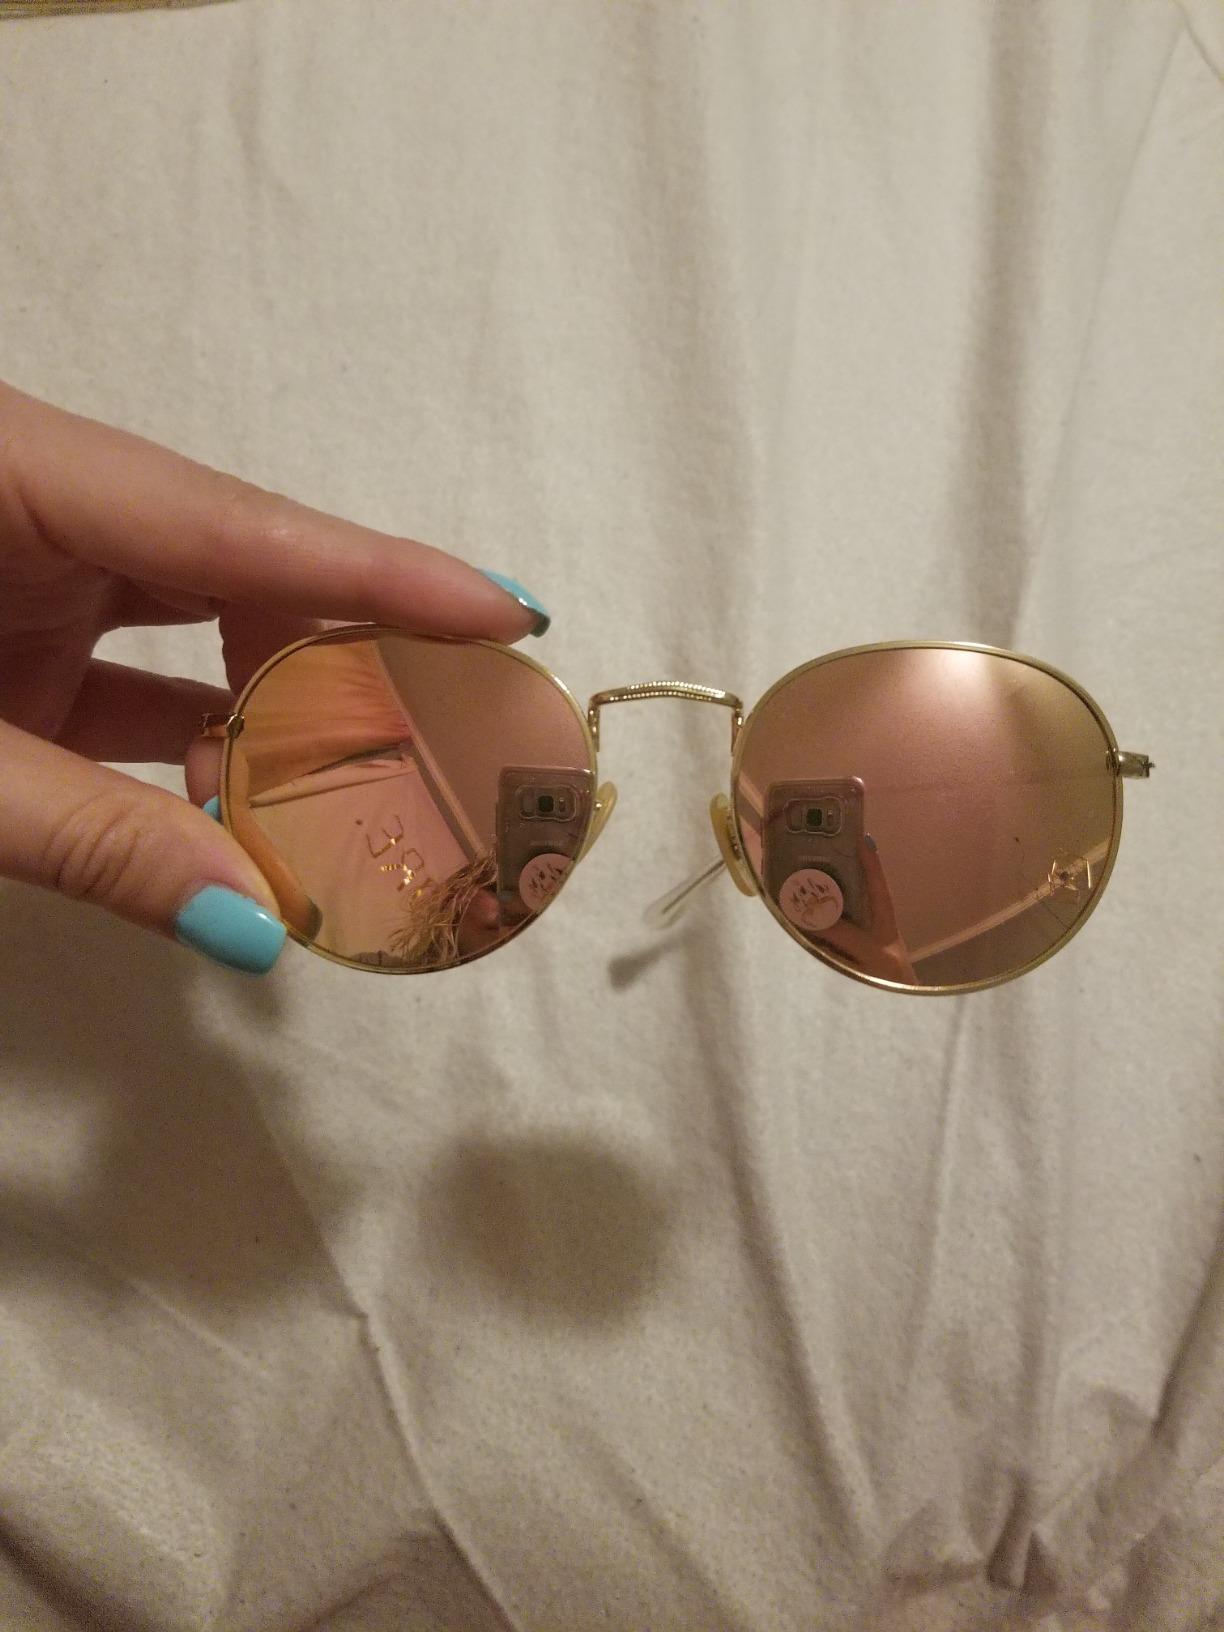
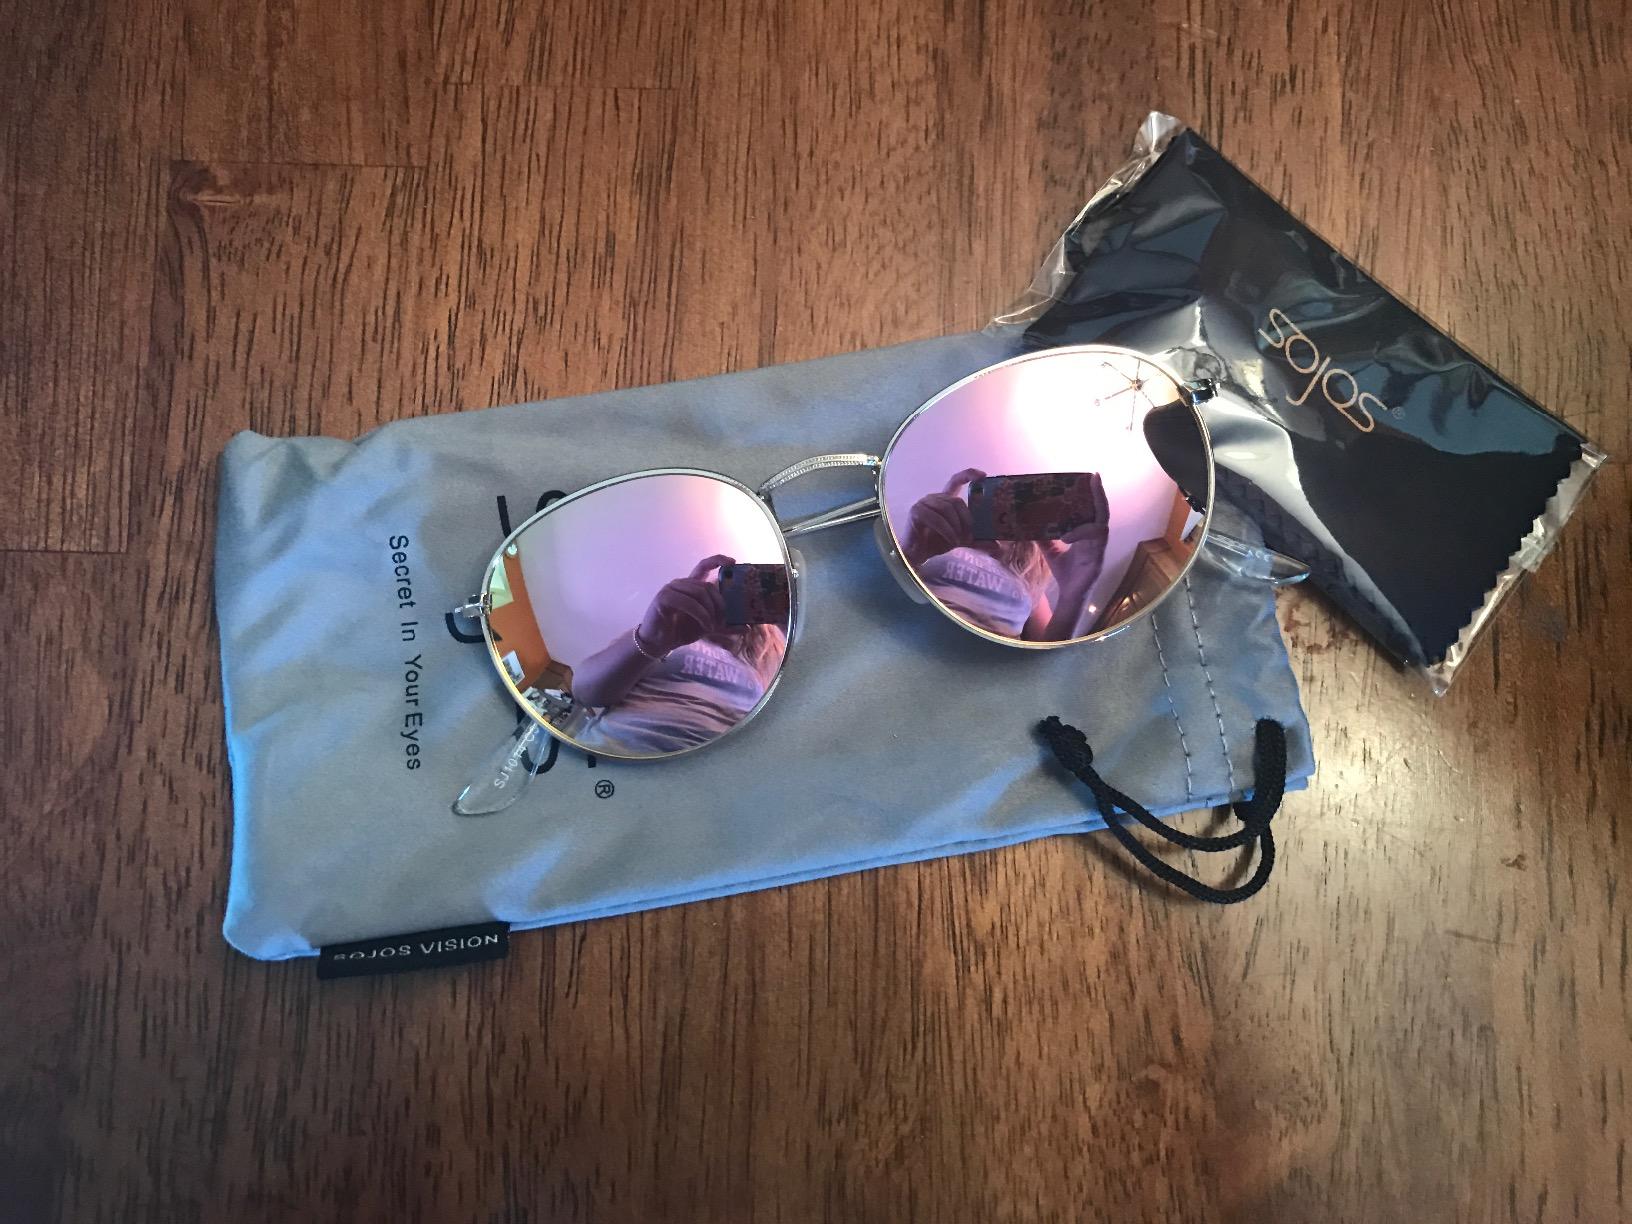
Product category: accessories_sunglasses
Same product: yes